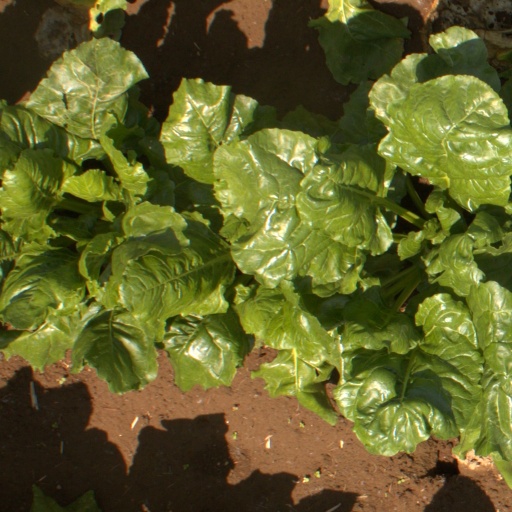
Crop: sugar beet